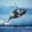
Label: whale